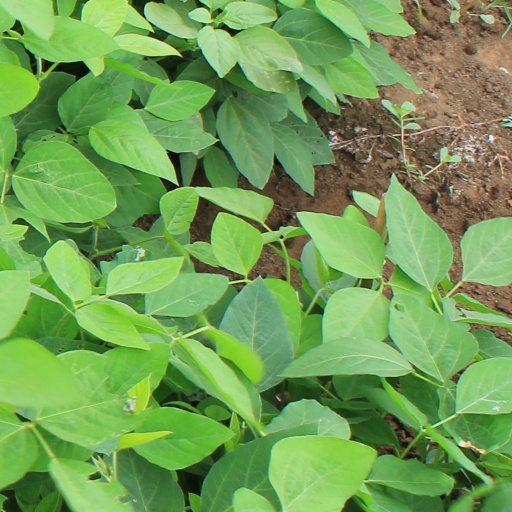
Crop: soybean